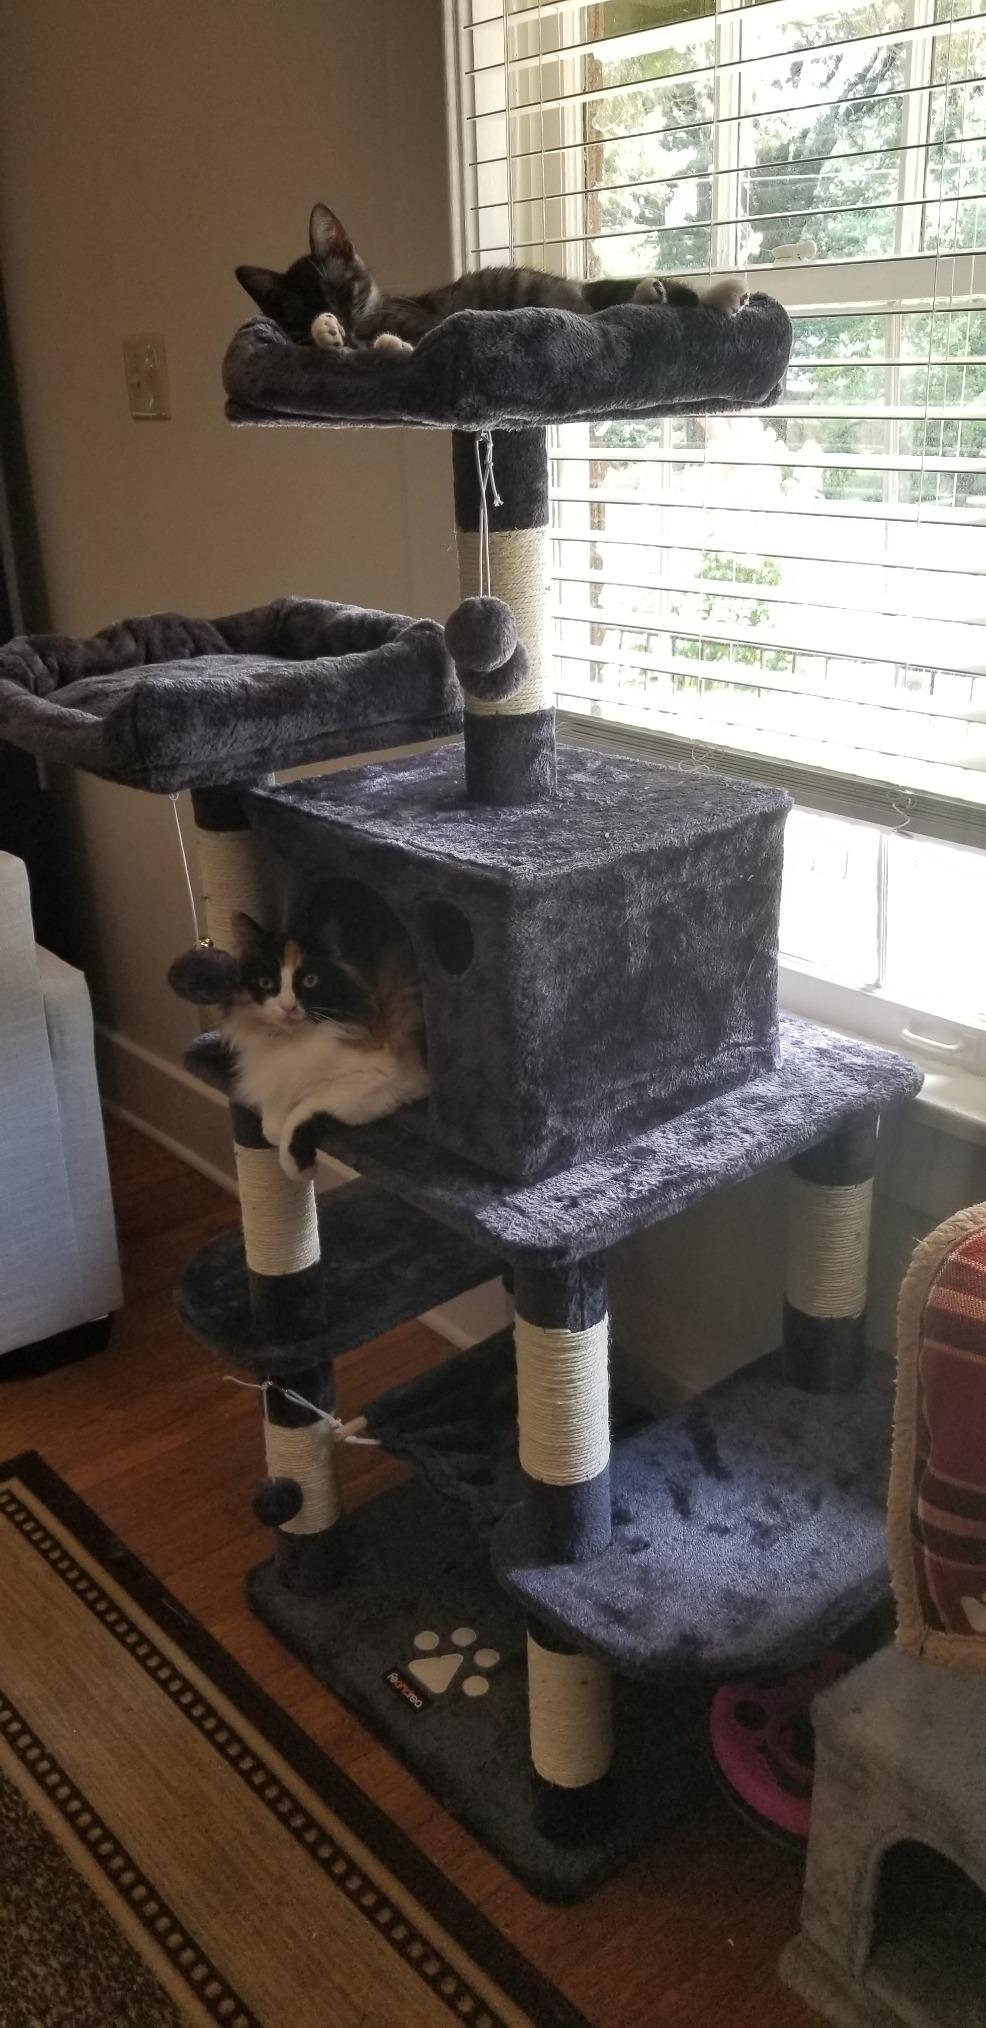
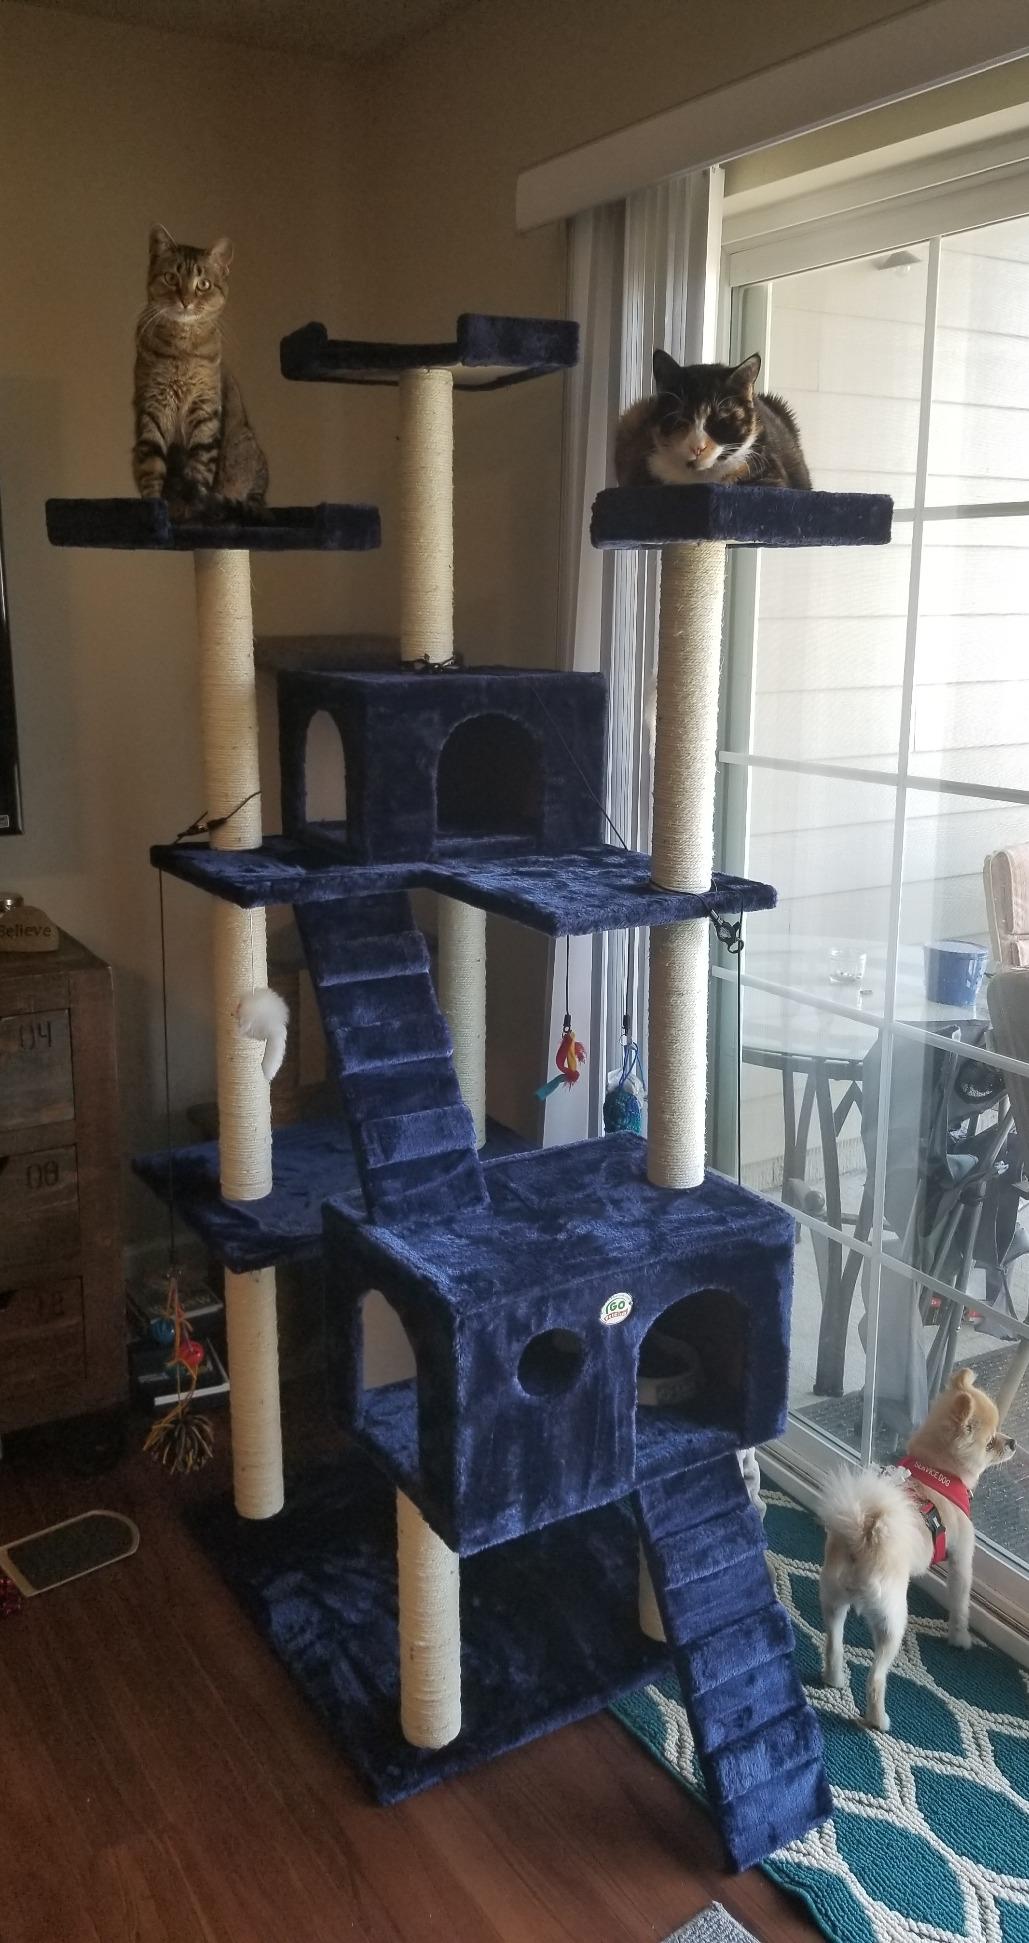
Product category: items_cat tree
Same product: no